Saskatoon Transit

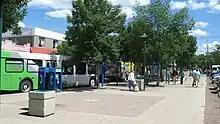
23d Street transit terminal, looking toward Third Avenue

On December 12, 1946, a report was presented which proposed the total conversion of the system to exclusively use motorized buses and trolleybuses. A change in management in 1947 cemented the proposal. Conversion was gradual and done route-by-route. The 7th Avenue–Avenue H route was first converted to motor bus on October 1, 1947, before being converted to trolleybus service a year later, on November 28, 1948. Trolleybuses were introduced on the Pleasant Hill section of the Pleasant Hill–Exhibition route in September 1949. This came not long after an official name change to the Saskatoon Transit System, a name the municipal system would continue to use for decades afterward; this occurred on August 15, 1949. Use of the city's coat of arms on transit vehicles ended on July 14, 1950, when it was replaced with the plain letters "STS". Even so, streetcar operations continued for over a year, with trolleybuses and streetcars being used interchangeably along electrified parts of the system. The last recorded streetcar run was on November 10, 1951, after which most of the streetcars were scrapped. Three of the streetcars were preserved; one was returned to the United States, where it had originally operated, and two were retained for display at the Saskatchewan Railway Museum.